Science Fiction Quarterly

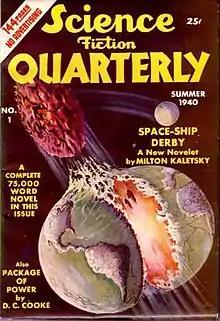
The first issue, dated Summer 1940; cover art by Jack Binder

Science Fiction Quarterly was an American pulp science fiction magazine that was published from 1940 to 1943 and again from 1951 to 1958. Charles Hornig served as editor for the first two issues; Robert A. W. Lowndes edited the remainder. "Science Fiction Quarterly" was launched by publisher Louis Silberkleit during a boom in science fiction magazines at the end of the 1930s. Silberkleit launched two other science fiction titles ("Science Fiction" and "Future Fiction) "at about the same time: all three ceased publication before the end of World War II, falling prey to slow sales and paper shortages. In 1950 and 1951, as the market improved, Silberkleit relaunched "Future Fiction" and "Science Fiction Quarterly". By the time "Science Fiction Quarterly" ceased publication in 1958, it was the last surviving science fiction pulp magazine, all other survivors having changed to different formats.